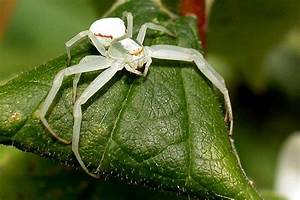
Label: ragno